Majestic 12

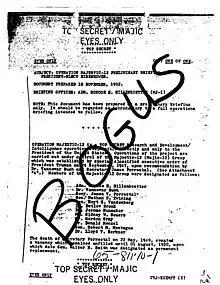
First page of the alleged Majestic 12 memo with FBI markings

Majestic 12, also known as "Majic-12", and MJ-12 for short, is a purported organization that appeared in fake documents first circulated by ufologists in 1984, and that some UFO conspiracy theories still claim to have existed. The organization is claimed to be the code name of an alleged secret committee of scientists, military leaders, and government officials, formed in 1947 by an executive order by U.S. President Harry S. Truman to facilitate recovery and investigation of alien spacecraft. The conspiracy gained notoriety over the years after the Federal Bureau of Investigation (FBI) declared the documents to be "completely bogus", and many ufologists consider them to be an elaborate hoax. Majestic 12 remains popular among some UFO conspiracy theorists and the concept has appeared in popular culture including television, film, video games, and literature.